TEV İnanç Türkeş High School for Gifted Students

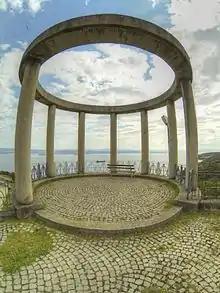
""Greek Temple"" sits atop stairs that lead down to the Sea of Marmara.

First, Cognitive Assessment System test is applied in order to determine students' cognitive skills in planning, attention span, simultaneous, and successive subsets (90 min). Then, students are interviewed on their educational history and achievements (30 min). Although not included in the overall score for admission, there is also a placement test of English (60 min). Finally, if they apply, students' parents are interviewed for determining the scholarship/fİnançial aid.